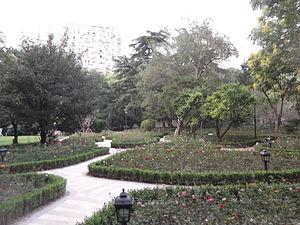
Le parc Zhongshan, anciennement appelé "Jessfield Parc" en anglais et Zhaofeng Parc, est un parc à Shanghai, en Chine. Le parc a une large collection d'arbres et de fleurs. Les visiteurs font voler des cerfs-volants et jouent ou font du sport sur de grandes pelouses.